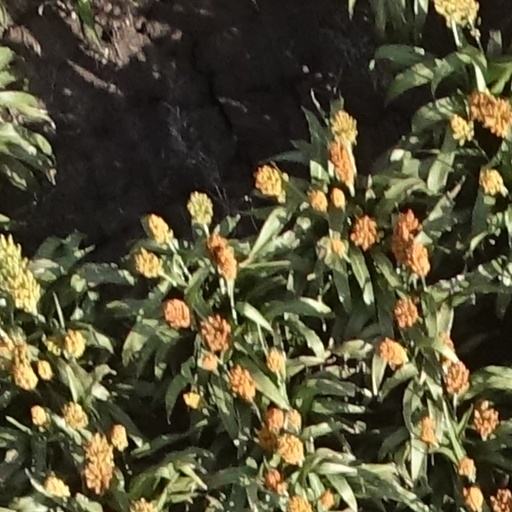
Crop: sorghum